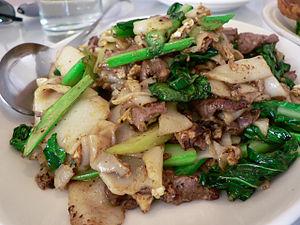
Le Pad see ew est un plat thaïlandais populaire de nouilles de riz sautées. D'origine chinoise, il est comparable au Char kway teow de Singapour et de Malaisie.